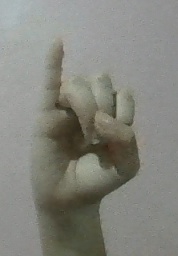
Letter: meem